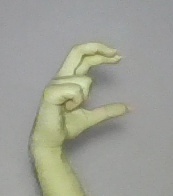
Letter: thal